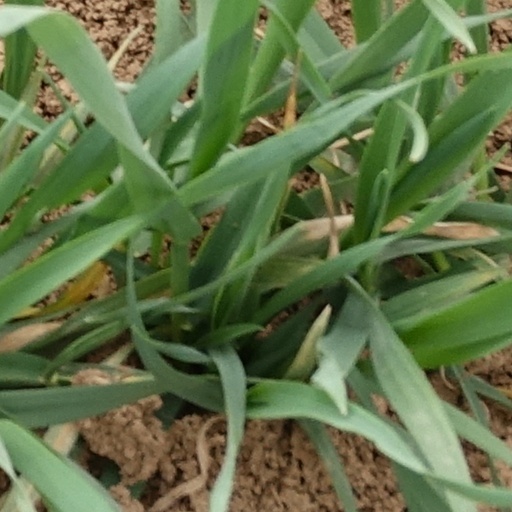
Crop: wheat